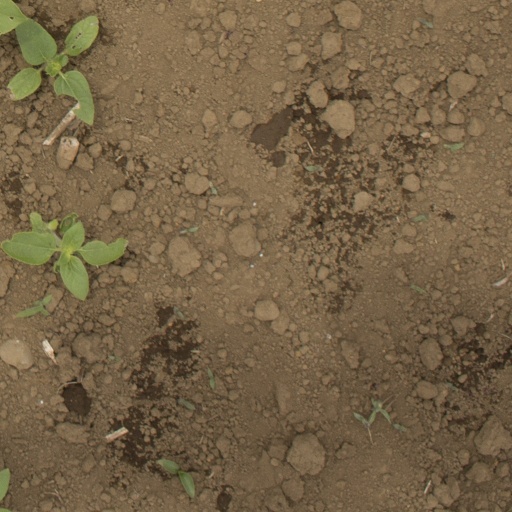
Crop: Jerusalem artichoke